Mariano Stabile

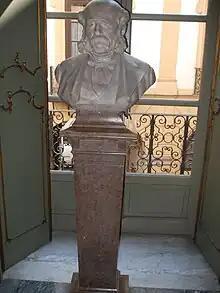
Sala Verde-Busto di Mariano Stabile.JPG

Mariano Stabile (12 May 1888 in Palermo, Italy – 11 January 1968 in Milan, Italy) was an Italian baritone, particularly associated with the Italian repertory, especially the role of Falstaff.